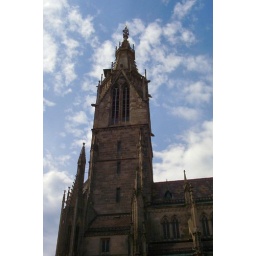
Church towers are a dime per dozen in Europe, but the clouds and the stone struck me interestingly today.